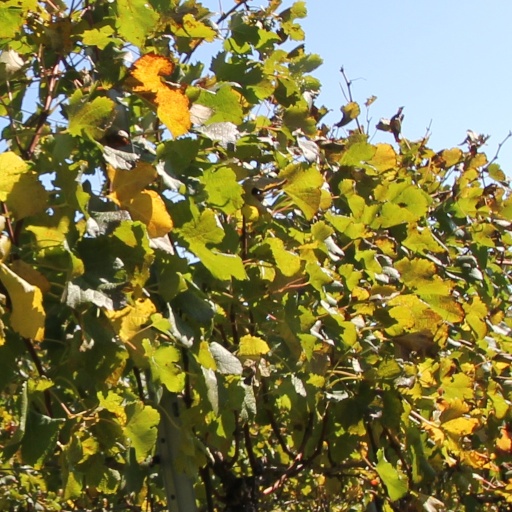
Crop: grape